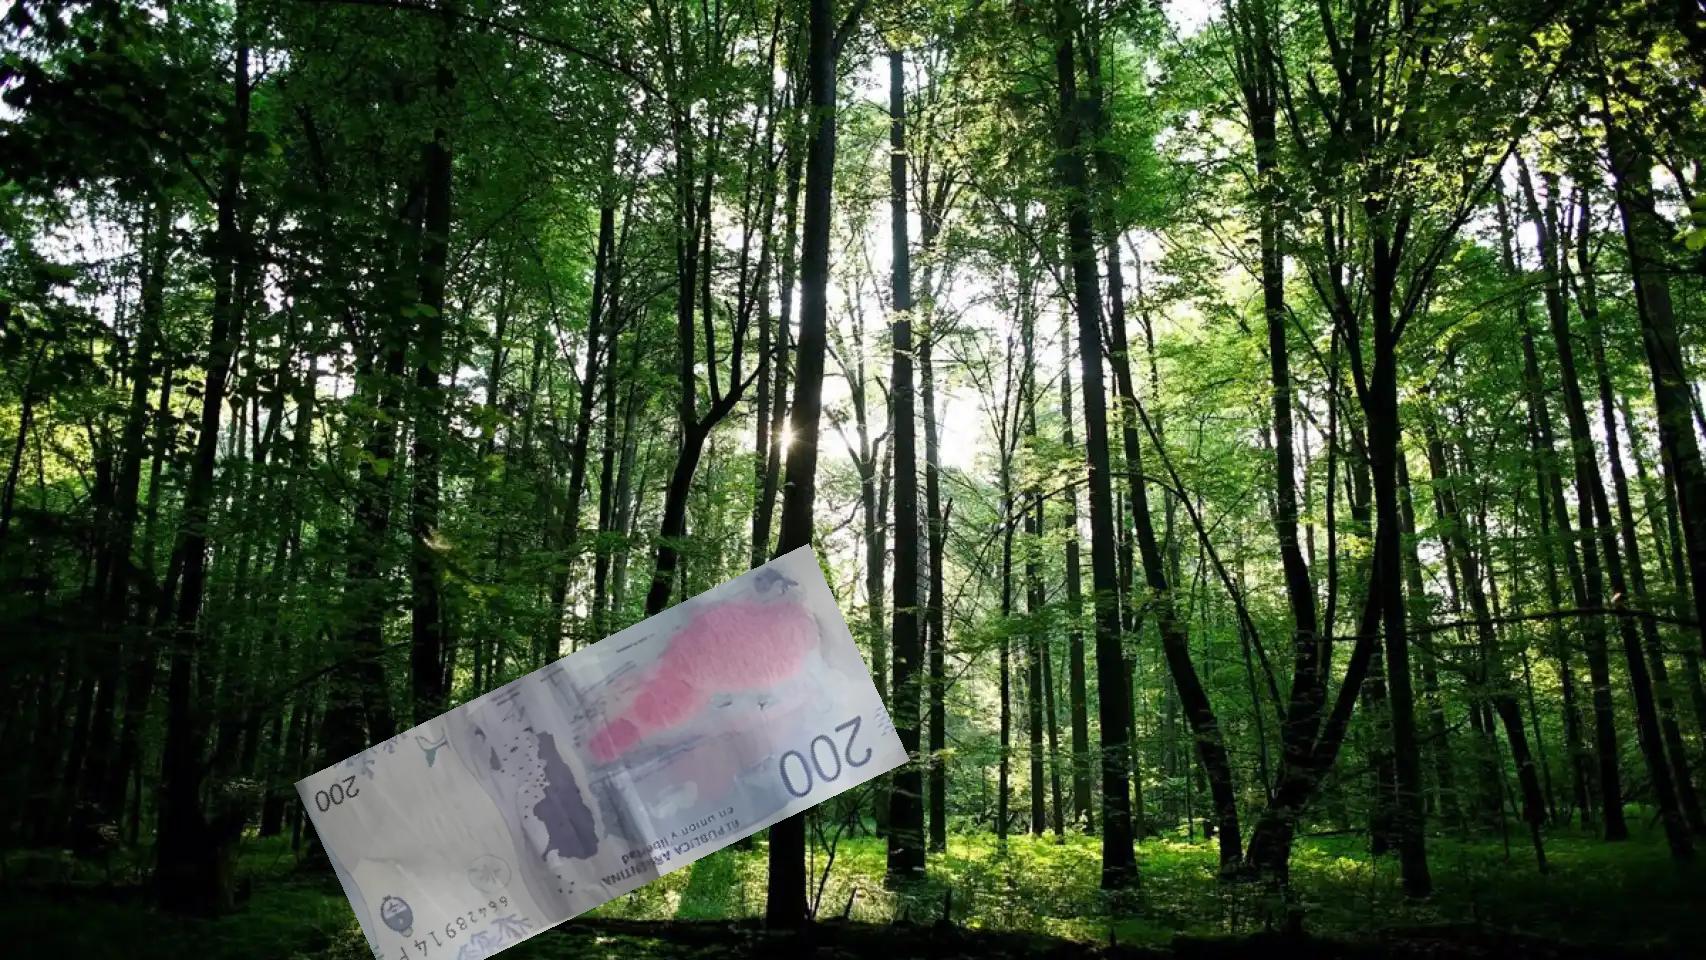
Denominación: 200